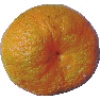
Label: mandarine